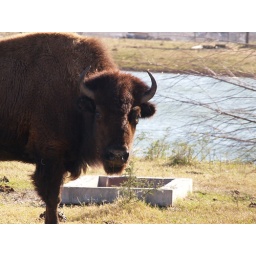
Houston Texas Buffalos and cattle standing in field behind gated fence 2009 Bisons Cows Buffalo Bison